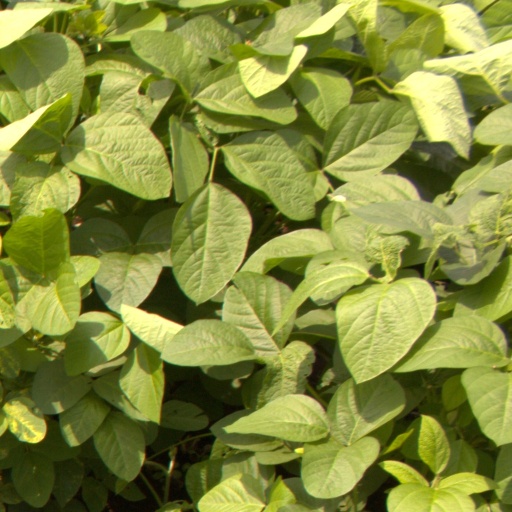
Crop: soybean